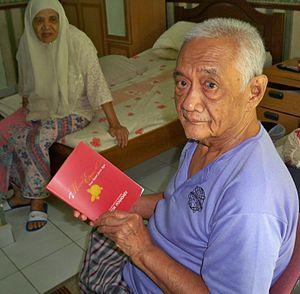
Dato' Haji Shahnon bin Ahmad, né le 13 janvier 1933 à Banggul-Derdep et mort le 26 décembre 2017 à Kajang, est un écrivain et ancien député malaisien, membre du Parti islamique pan-malaisien. Il a reçu le Prix littéraire national en 1982 et était également professeur émérite à l'Universiti Sains Malaysia à Penang.